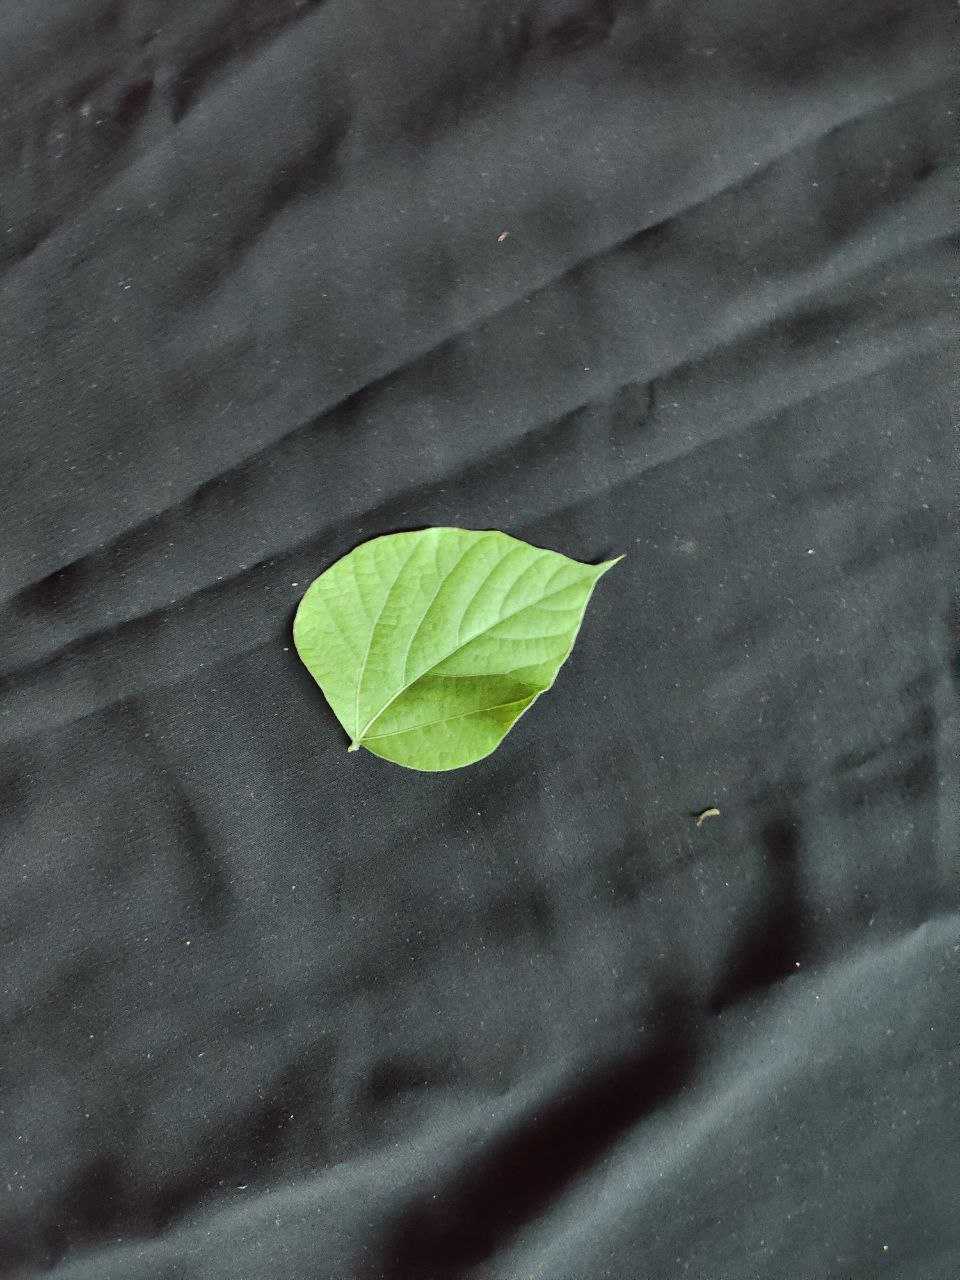
Crop: bean
Leaf condition: Fresh Leaf